Strega Nona

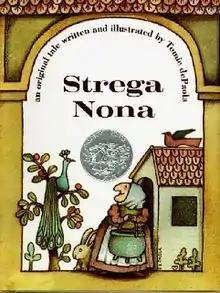
Cover with correct "an original tale..." subtitle

Strega Nona is a children's picture book written and illustrated by Tomie dePaola. If considered as a folktale, the story is Aarne-Thompson type 565, the Magic Mill. It concerns Strega Nona and her helper, Big Anthony. (The name "Strega Nona" resembles the Italian phrase for "Grandma Witch," though the accurate Italian rendering would be "Nonna Strega," with the words reversed and "Nonna" spelled with a double "n." As it stands, "nona" [with a single "n"] means "ninth," so the actual title in Italian is "Ninth Witch.") The book, which is likely dePaola's best-known work, was published in 1975 and won a Caldecott Honor in 1976. It was one of the "Top 100 Picture Books" of all time in a 2012 poll by "School Library Journal". "Strega Nona" has been challenged or banned in some children's libraries in the United States because it depicts magic and witchcraft in a positive light.